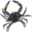
Label: cra